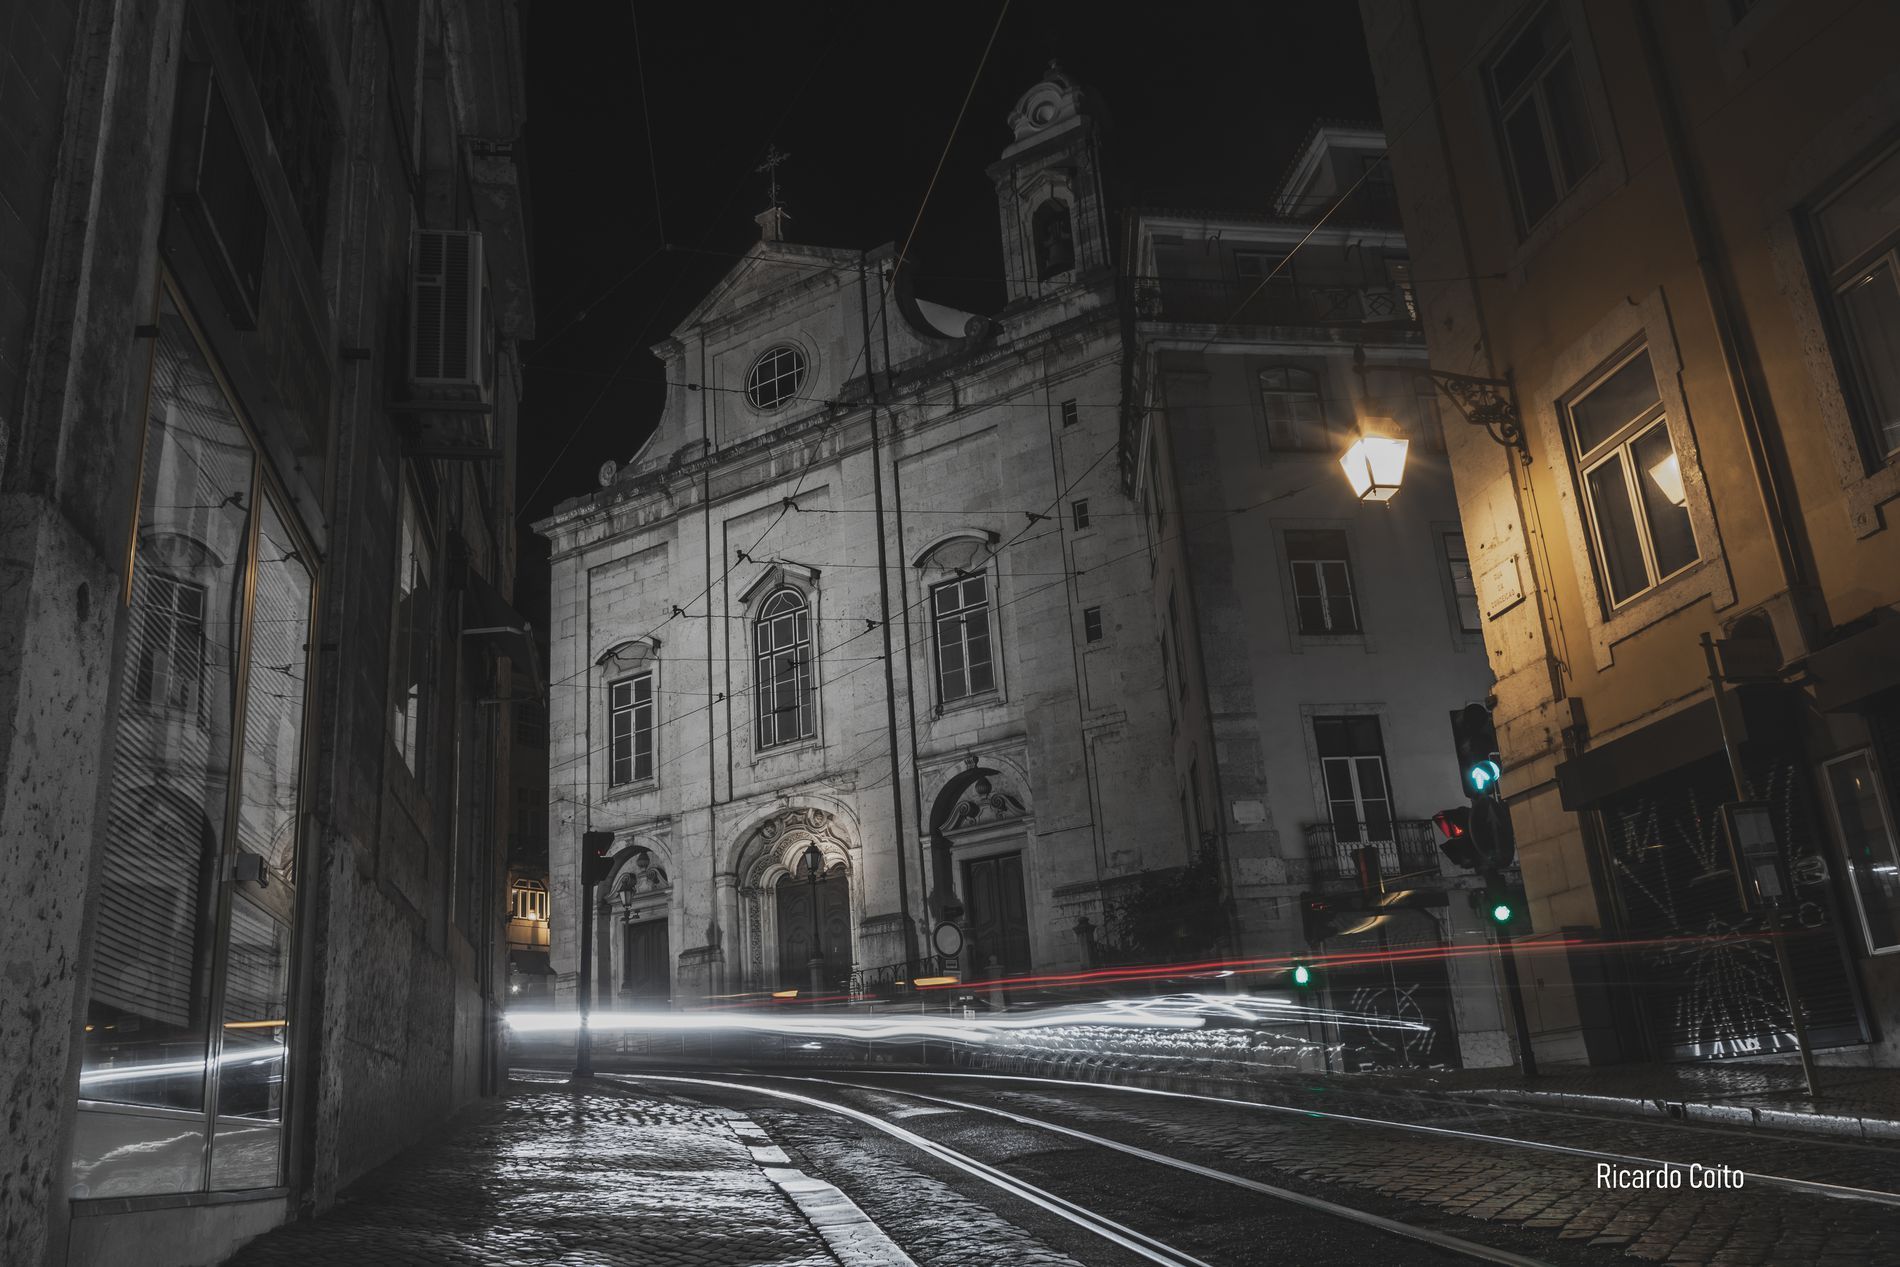
Nighttime Elegance
This picture shows a long-exposure night city view, featuring both old and modern buildings, such as a church with its distinctive doors, windows, and gates. Another building has an AC unit, while another has an electricity box, reflecting modernity. Sidewalks, a street, street lamps, and a street sign are also visible. A watermark has been added to protect the copyrights. All of this is set under a night sky.
A wide long exposure shot shows a night city view. The image combines dynamic light trails with the classic beauty of old structures to create a dramatic and enigmatic ambiance. The largely colorless area is subtly illuminated by warm lighting.
Labels: City, Road, Street, Urban, Light, Traffic Light, Terminal, Arch, Architecture, Gothic Arch, Building, Railway, Train, Train Station, Transportation, Vehicle, Person, Lamp, Tarmac, Outdoors, Path, Clock Tower, Tower, Metropolis, Nature, Night, Alley, Intersection, Spire, Cobblestone, Sidewalk, Night Sky, Church, Long Exposure, Street Lamp, Street Sign, Electricity Box, Watermark, AC, AC Unit, Window, Door, Gate
Camera: NIKON CORPORATION NIKON D7100
Lens: 18.0-105.0 mm f/3.5-5.6, AF-S DX VR Zoom-Nikkor 18-105mm f/3.5-5.6G ED
Aperture: F11
Exposure: 3 sec
ISO: 100
Focal length: 18.0 mm